Edison's Children

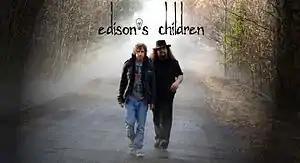
Edison’s Children 2011, Pete Trewavas and Eric Blackwood

Edison's Children is a science fiction-oriented progressive rock trio known for writing "epic Concept albums" with supernatural, apocalyptic and extra-terrestrial themes. It features Rick Armstrong (the son of astronaut Neil Armstrong), Pete Trewavas (Marillion and Transatlantic) and Eric Blackwood (on-set special FX artist that worked in Sunblister, Blackwood and Foti). Their CDs include visual accompaniments in the form of 20 page "lyrics and images" insert booklets by photographer Wendy Darling Blackwood.